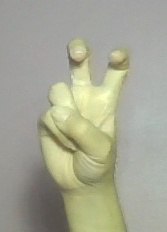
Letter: toot